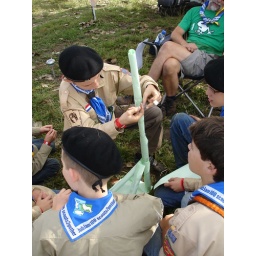
just by using regular paper and tape building the highest tower possible...